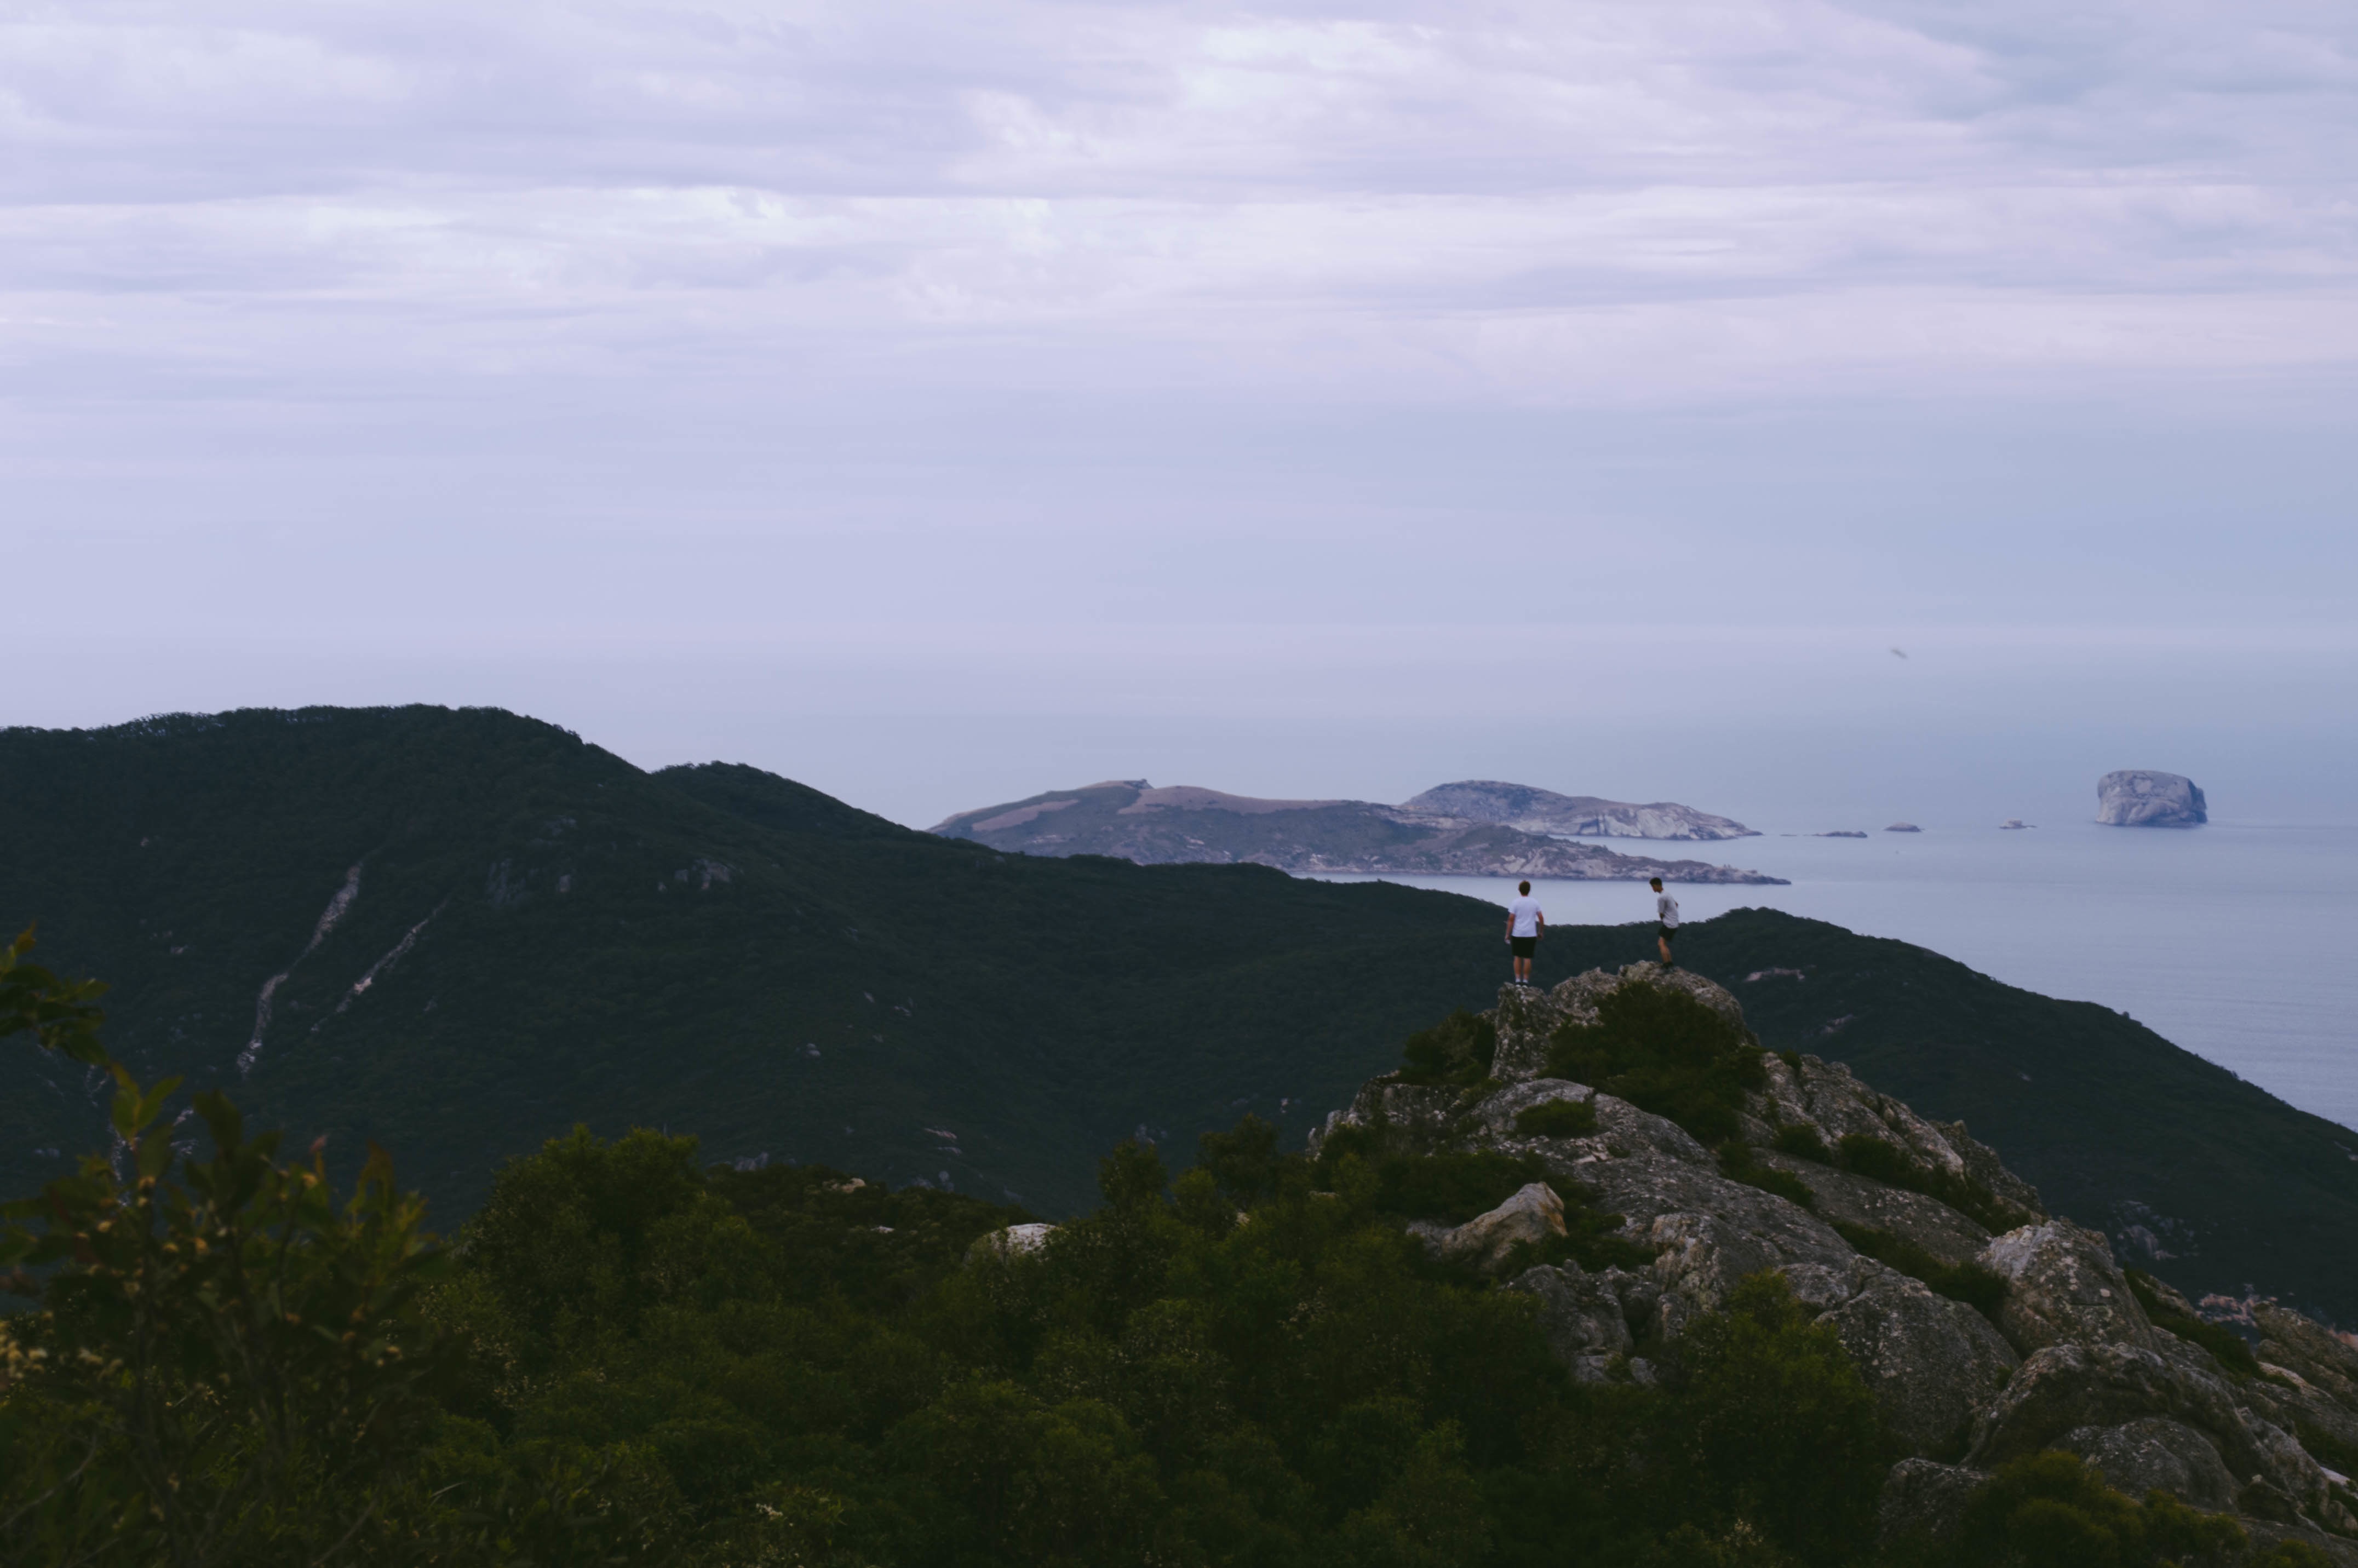
landscape, sea, coast, tree, water, rock, ocean, horizon, mountain, cloud, sky, hill, mountain range, cliff, bay, terrain, ridge, summit, fell, loch, cape, landform, geographical feature, atmospheric phenomenon, mountainous landforms